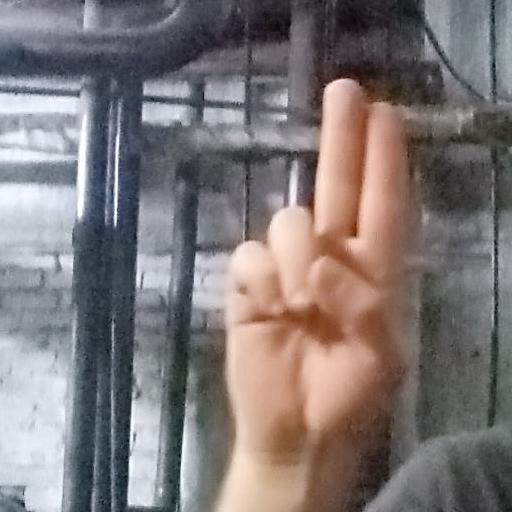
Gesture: two_up